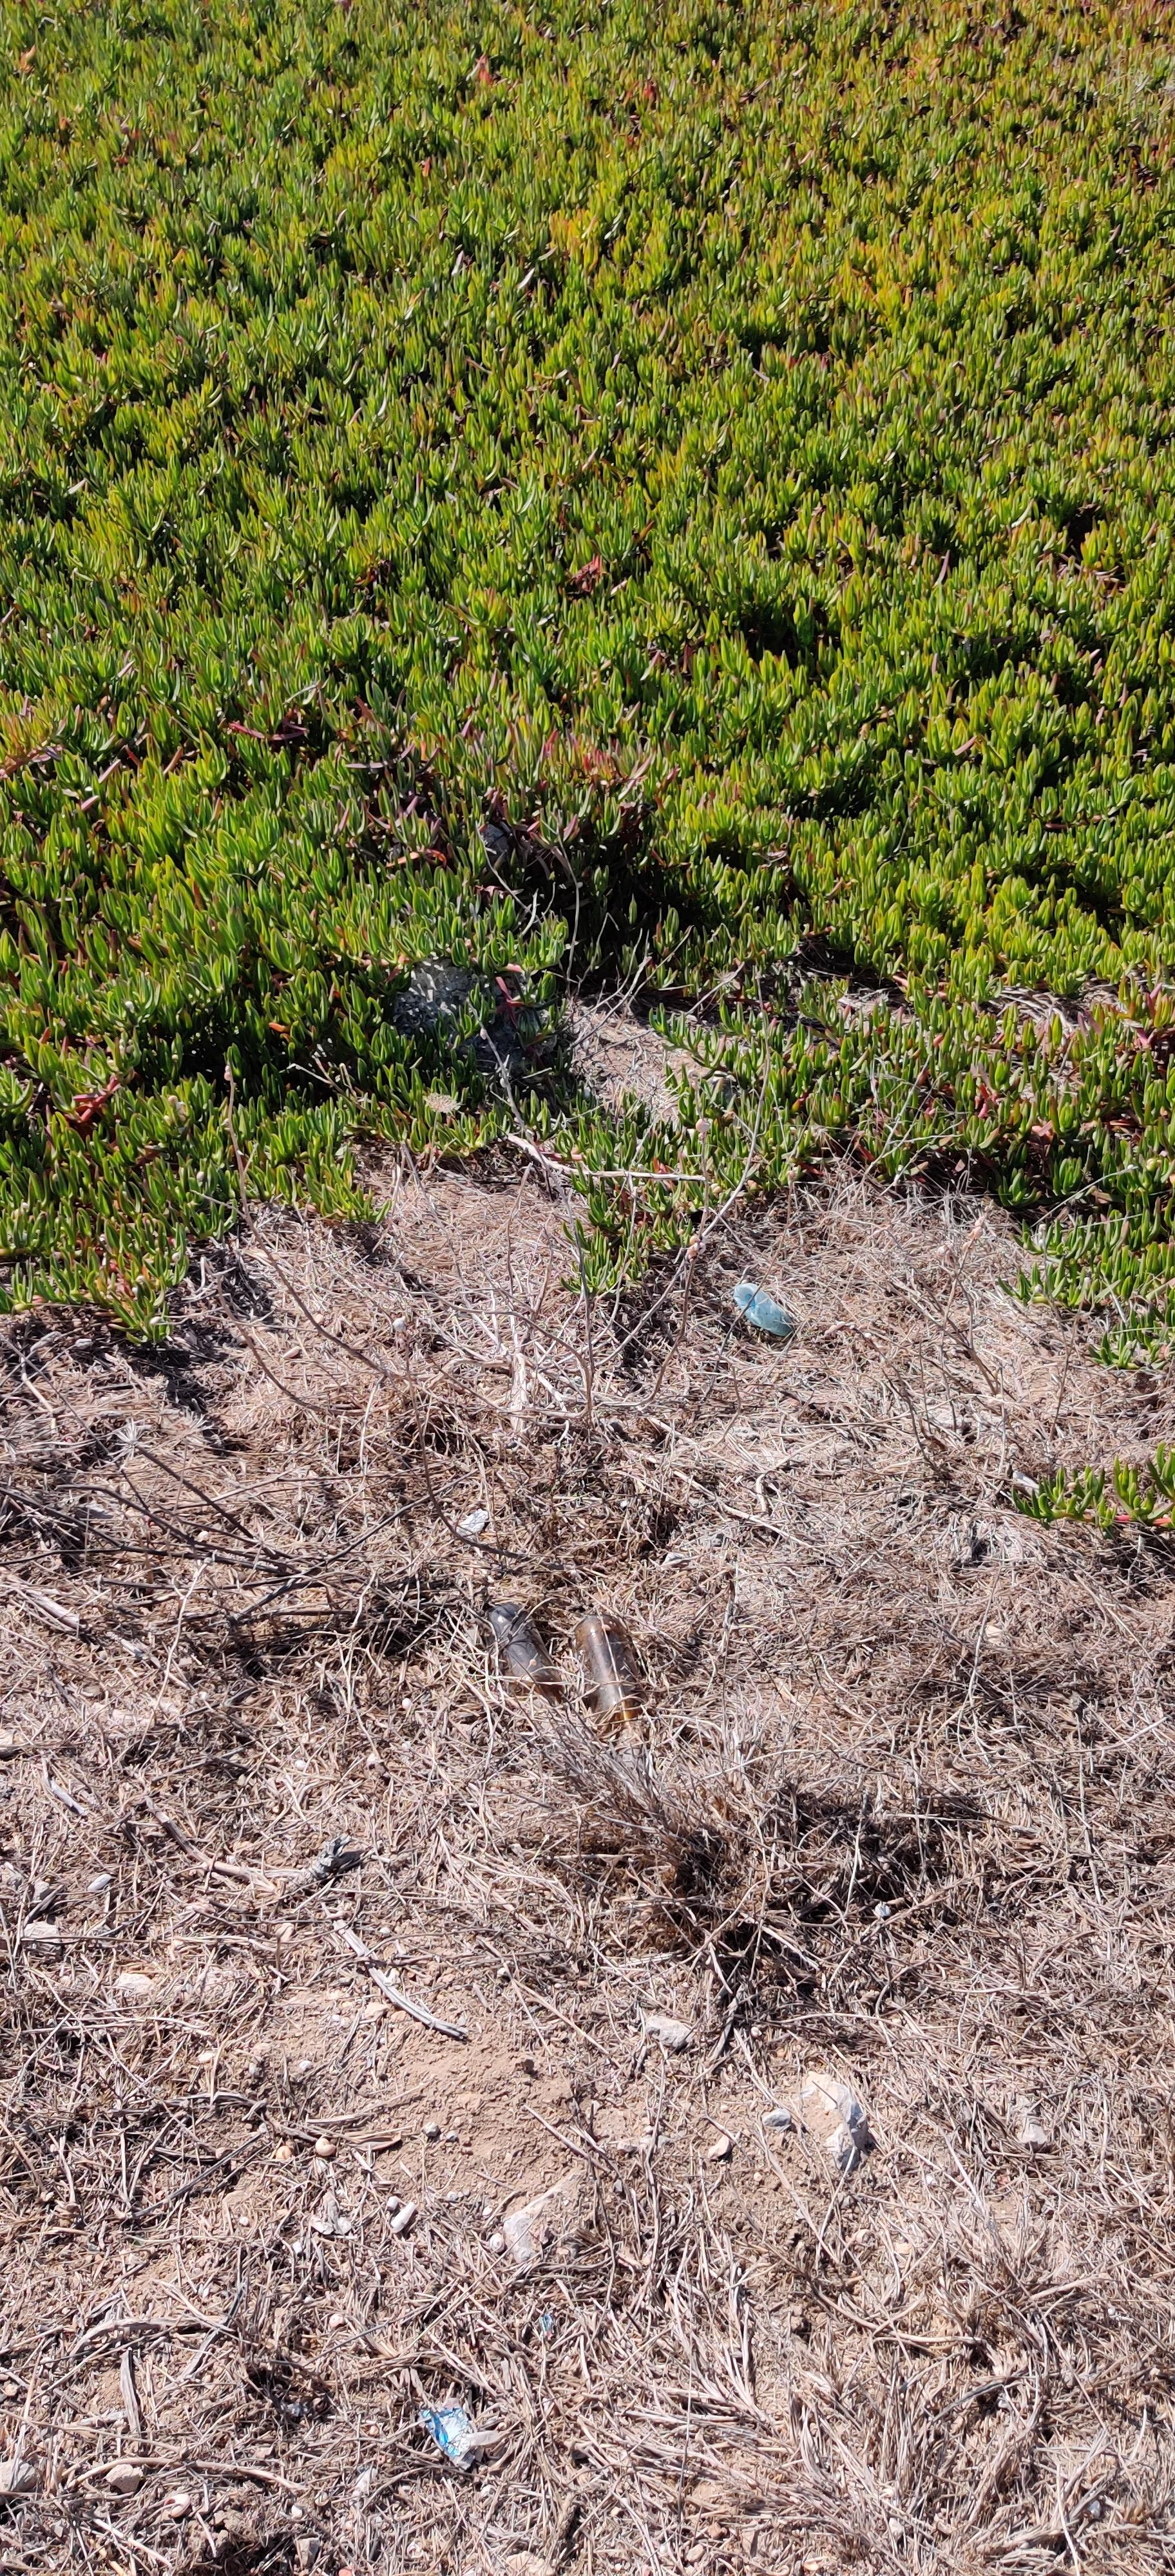
Object: Clear plastic bottle (Bottle)

Object: Glass bottle (Bottle)

Object: Glass bottle (Bottle)

Object: Other plastic wrapper (Plastic bag & wrapper)